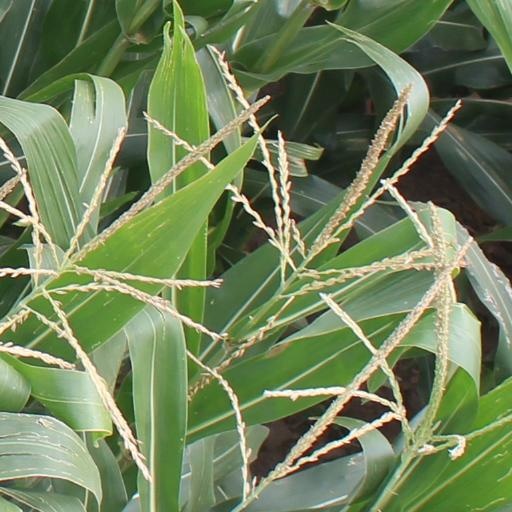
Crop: maize; corn